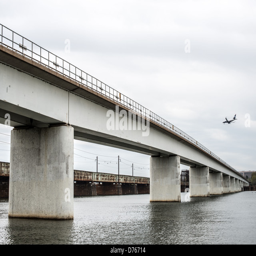
a city is one of bridges that make up what is commonly known as a city